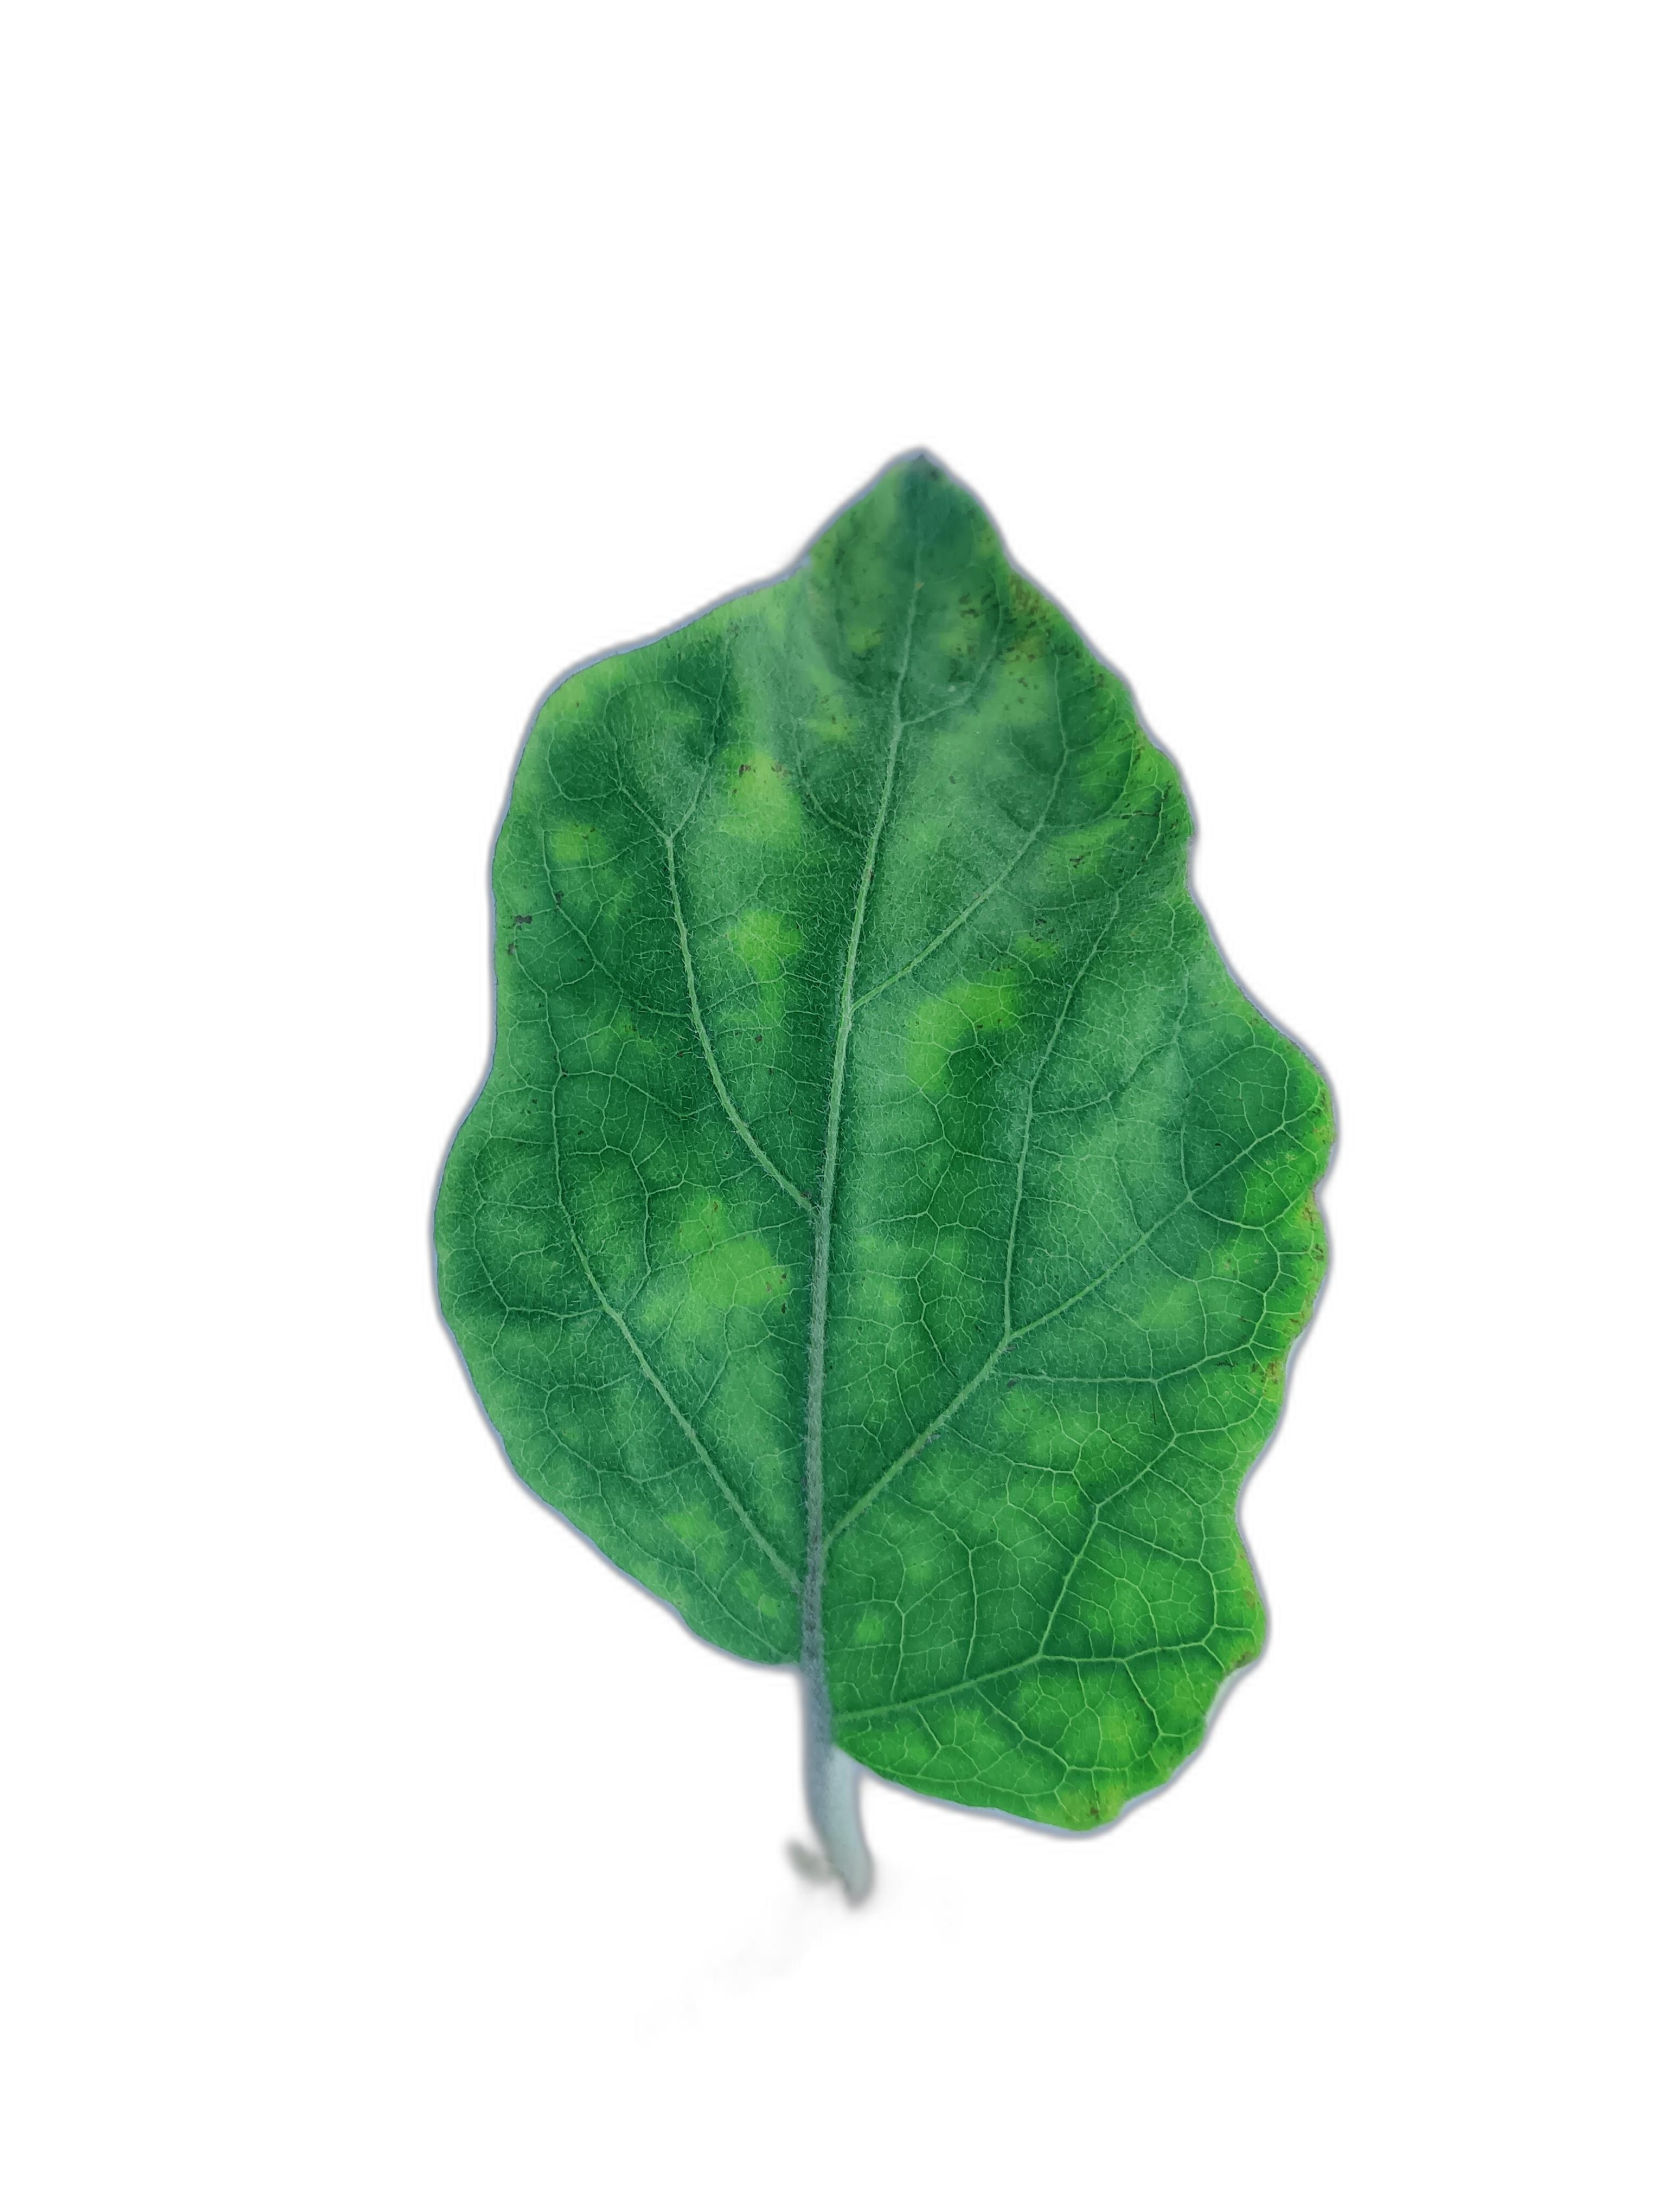
Label: Healthy Leaf